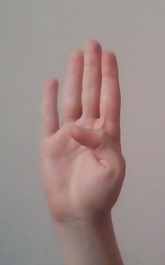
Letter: kaaf